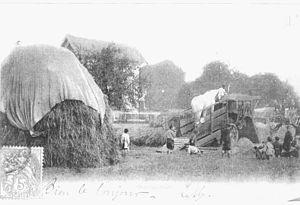
Les fermes de Guyancourt sont sept grandes fermes qui existaient sur le territoire de Guyancourt située dans le département des Yvelines et la région Île-de-France. Elles dominaient les espaces économique et politique de la commune jusqu'aux années 1945. Tout ou partie des bâtiments de celles-ci existent toujours et sont reconvertis en : logements, centre culturel, espace cultuel, locaux d'enseignement, bureaux ou restent simplement une ferme.
Une batteuse est une machine agricole servant à battre les céréales pour séparer le grain de la paille et de la balle ou faluns. Ces opérations, battage, secouage, vannage, évacuation de la paille et des faluns, effectuées à l'aide de fléaux, de fourches et de cribles pendant des siècles, étaient un travail éreintant prenant un temps considérable. Dans certaines régions on utilisait indifféremment les termes batteuse, machine à battre ou vanneuse.